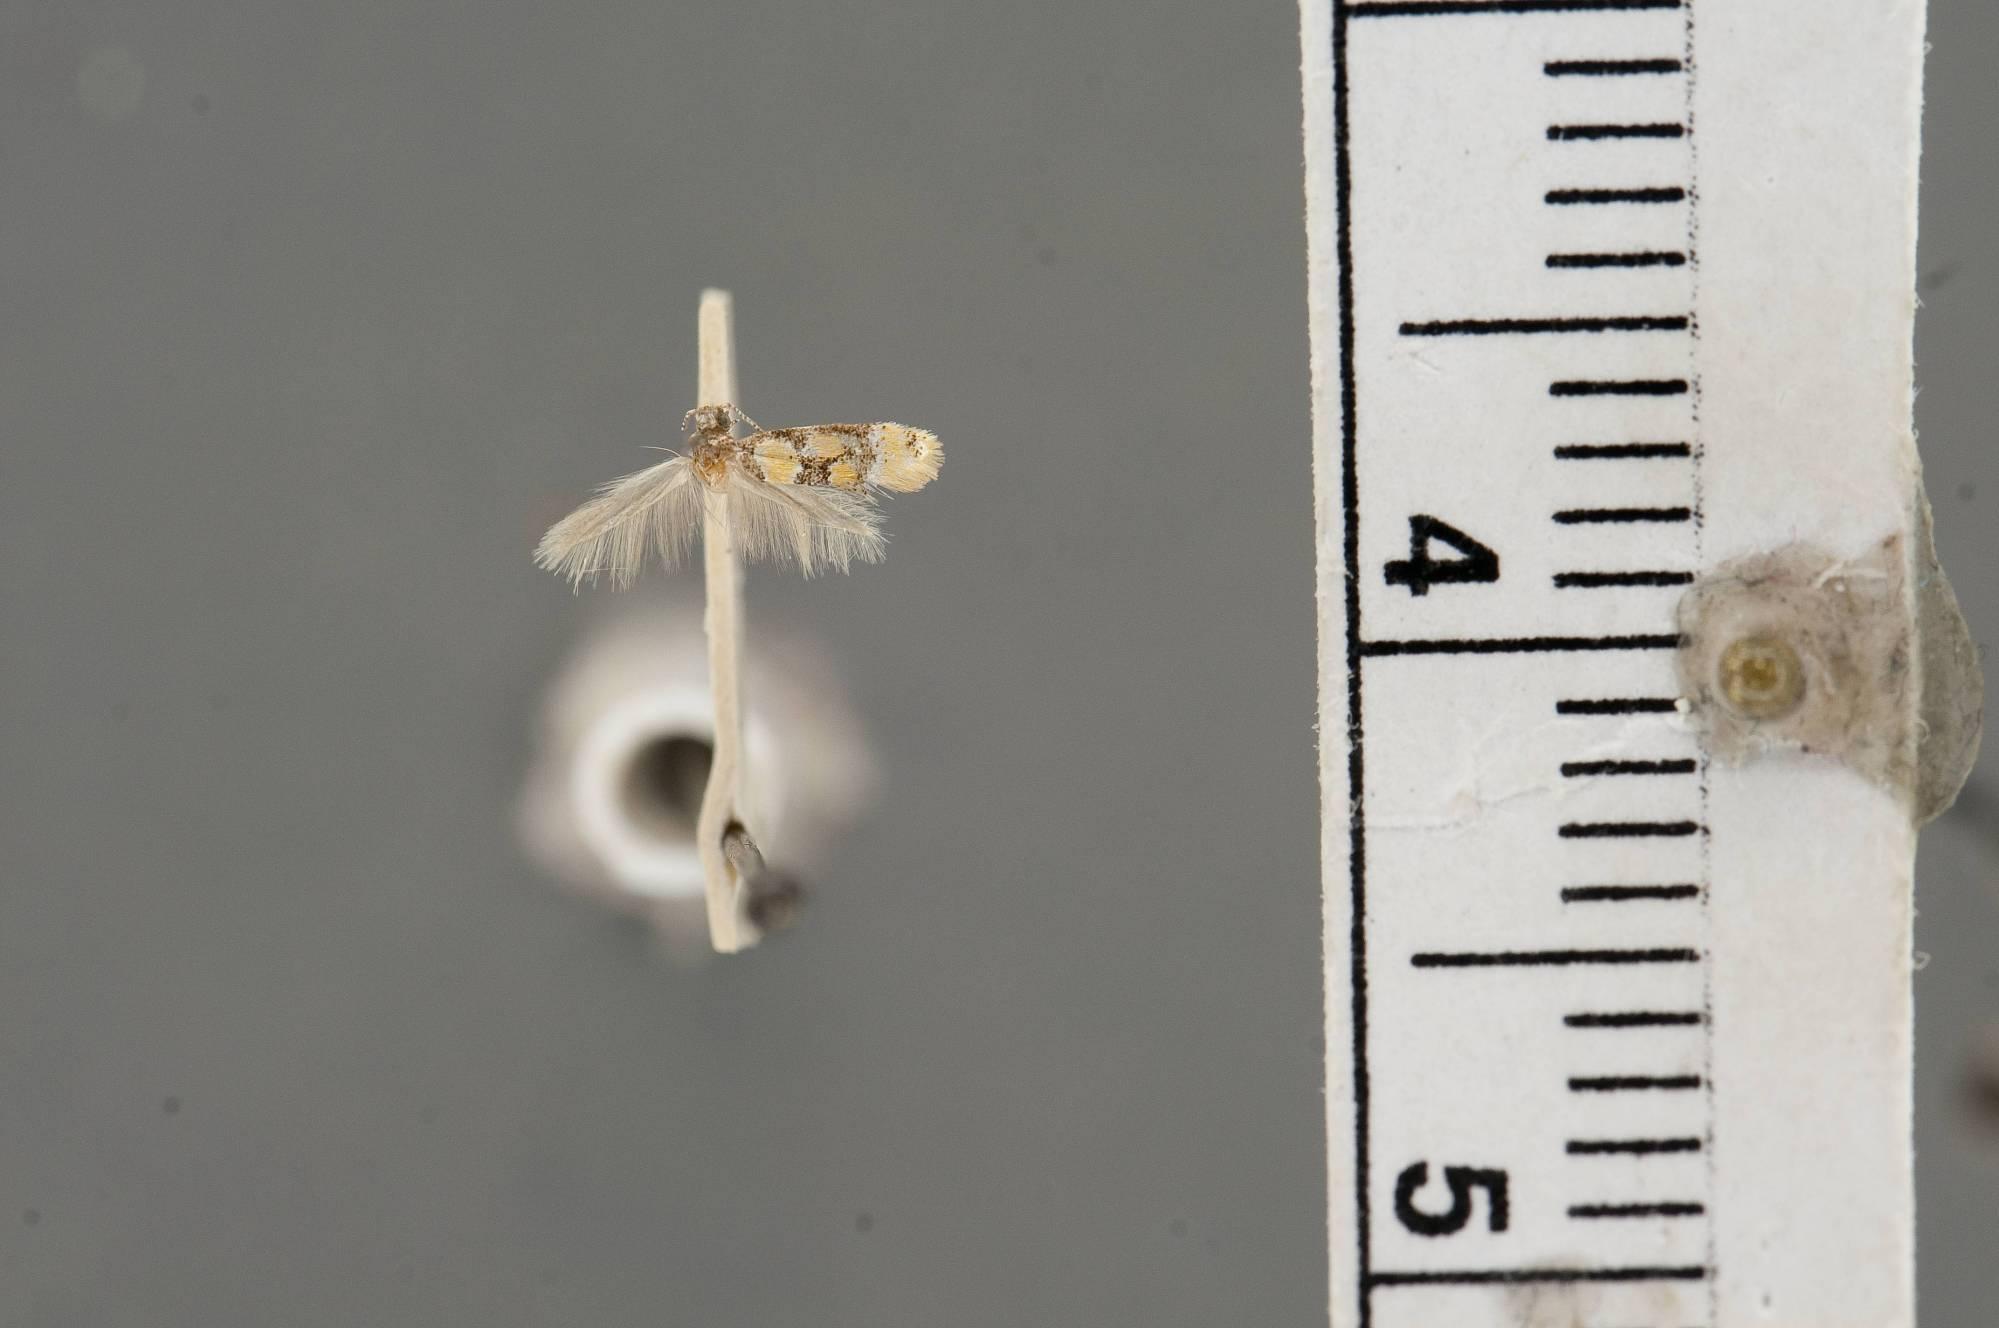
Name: Decantha stecia
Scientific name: Decantha stecia Hodges, 1974
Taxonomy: Animalia, Arthropoda, Insecta, Lepidoptera, Glossata, Oecophoridae, Oecophorinae
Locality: Martha's Vineyard, Dukes, Massachusetts, United States
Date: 17 Jul 1949